Dominican War of Independence

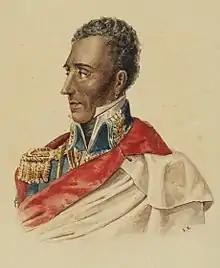

Santo Domingo was regionally divided with many rival and competing provincial leaders. During this period in time the Spanish crown wielded little to no influence in the colony. Some wealthy cattle ranchers had become rulers, and sought to bring control and order in the southeast of the colony where the "law of machete" ruled the land. On November 9, 1821 the former Captain general in charge of the colony, José Núñez de Cáceres, influenced by all the revolutions that were going on around him, finally decided to overthrow the Spanish government and declared independence from Spanish rule, this would usher in an "Ephemeral Independence".